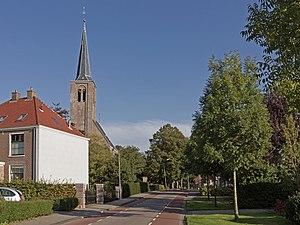
Hensbroek est un village situé dans la commune néerlandaise de Koggenland, dans la province de la Hollande-Septentrionale. En 2009, le village comptait environ 2 000 habitants.